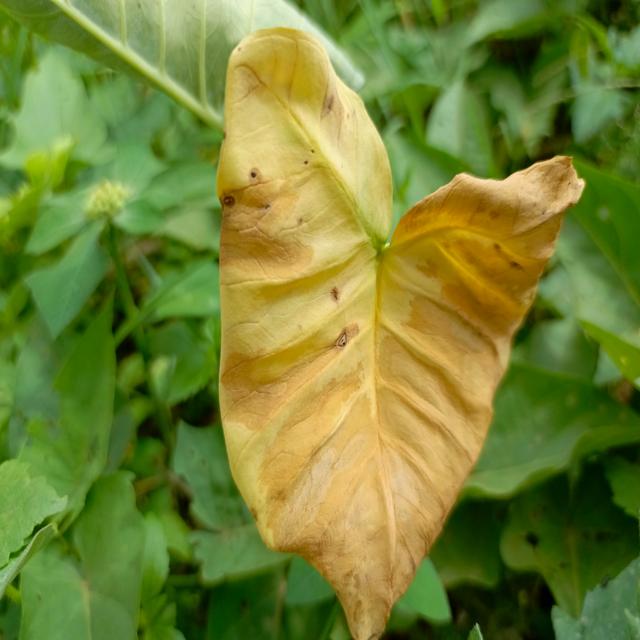
Label: Late_Blight